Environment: real
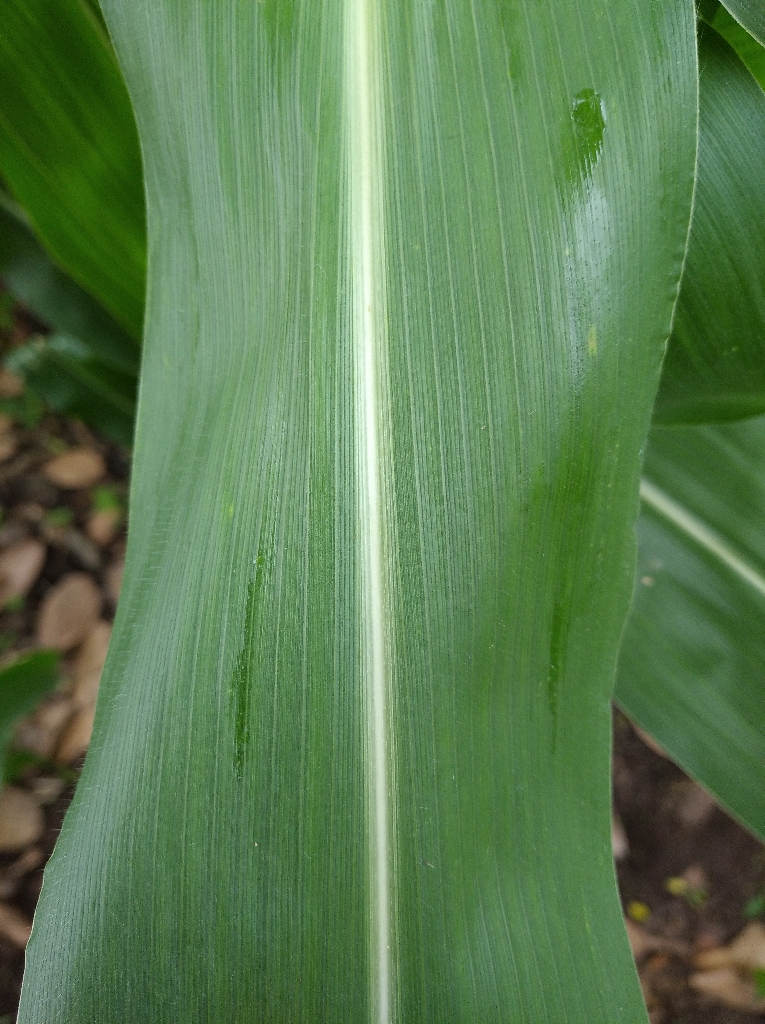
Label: healthy